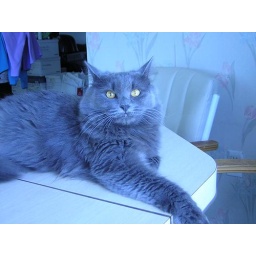
Sterling, one of my Maine Coon mixes, lying on the table by the window in the kitchen.